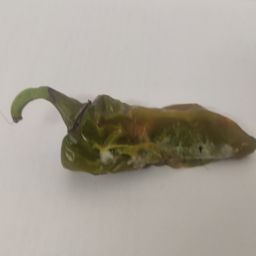
Crop: New Mexico Green Chile
Quality: Damaged